Mofturi 1900

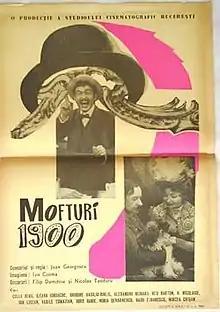
Original movie poster

Mofturi 1900 is a 1964 Romanian comedic film directed by Jean Georgescu and based on Ion Luca Caragiale's many Moments and Sketches. The sketches used are ""Diplomatie"" ("Diplomacy"), ""Amicii"" ("Pals"), ""O lacuna"" ("A gap"), ""Bubico"", ""C.F.R."" (abbreviation of "Romanian Railways") and ""Din statiune"" ("From resort"). The film stars Grigore Vasiliu Birlic, Iurie Darie and Ion Dichiseanu; and features Ioana Bulcă, Alexandru Giugaru, Mircea Crisan, Geo Barton and others. Set at the beginning of the 20th century, the story revolves around two Mitică characters sitting at a cafe telling stories to each other.